Catch Me If You Can (book)

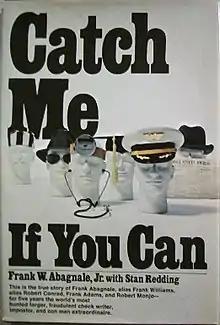
First hardcover edition (1980)

Catch Me If You Can is a semi-autobiographical book about criminal exploits allegedly engaged in by Frank Abagnale Jr., an American onetime con artist. Abagnale claims that, as a young man, he cashed $2.5 million worth of bad checks while impersonating a Pan Am pilot, a doctor, a teacher, and an attorney. The book is acknowledged to have been partly fictionalized, and the factual basis for the events contained in the book has been challenged. Co-written by Abagnale and Stan Redding, "Catch Me If You Can" was adapted into a film of the same name by director Steven Spielberg in 2002. In the film, Abagnale was portrayed by actor Leonardo DiCaprio. In recent years, the veracity of many of Abagnale's claims of scams have been subject to scrutiny.